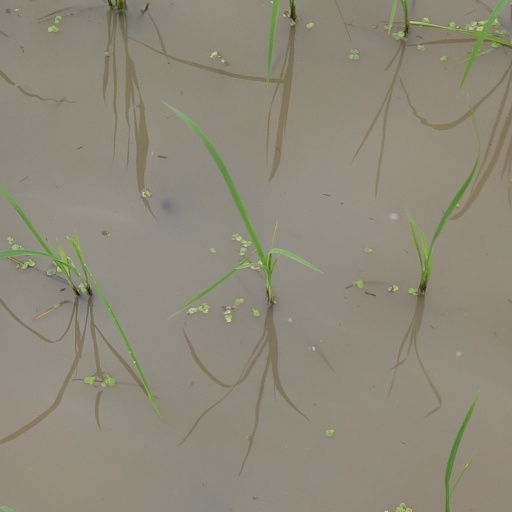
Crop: rice